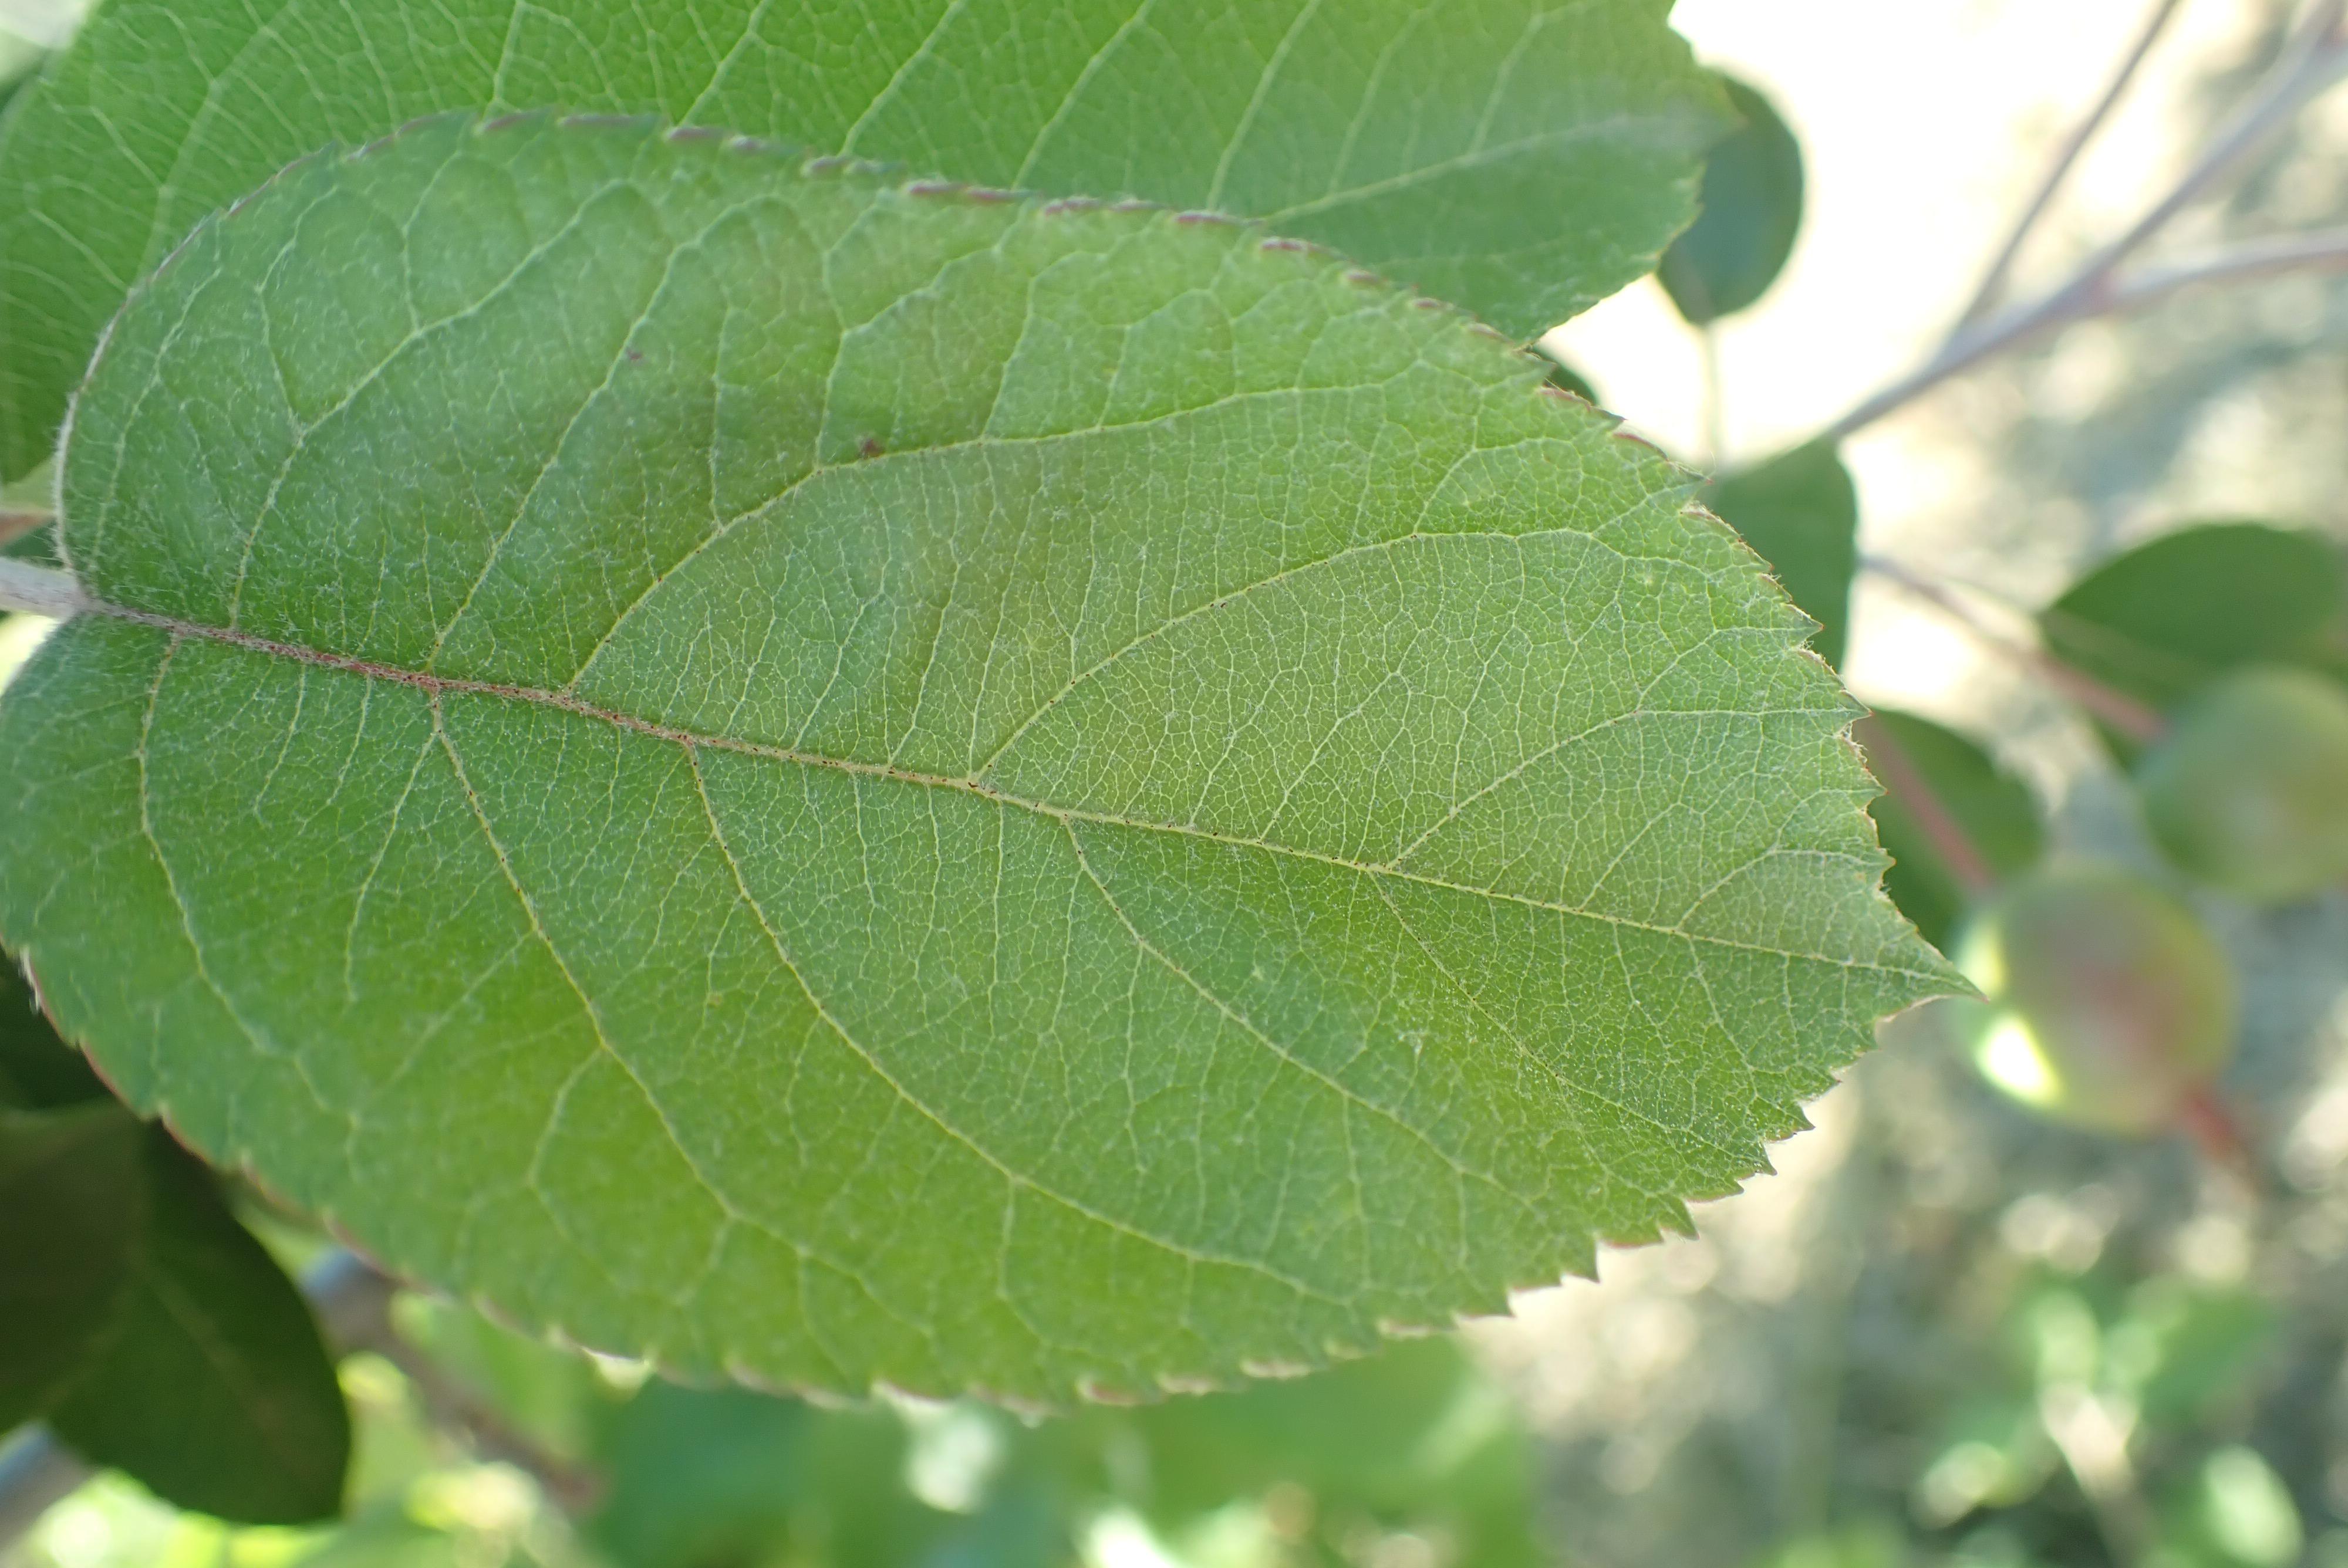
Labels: healthy